Davina and the Vagabonds

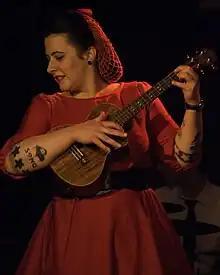
Sowers performing in 2013

Davina and the Vagabonds is a jazz-blues band based in the Twin Cities, Minnesota. Founded by frontwoman Davina Sowers in 2004, the current lineup consists of Sowers (vocals, piano, ukulele), Zee Lozier (trumpet), Connor McRae Hammergren (drums), and features alternating upright bass and trombone players.